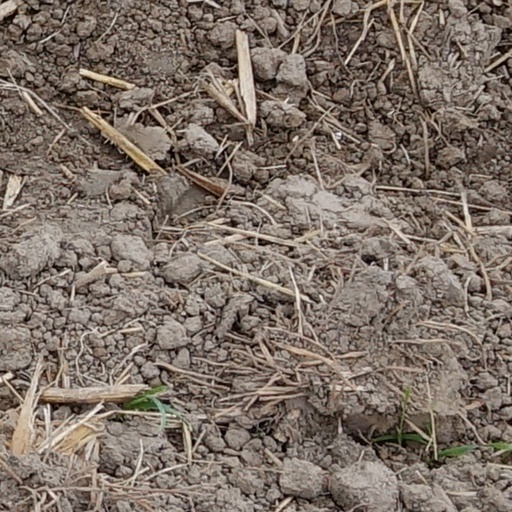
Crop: wheat